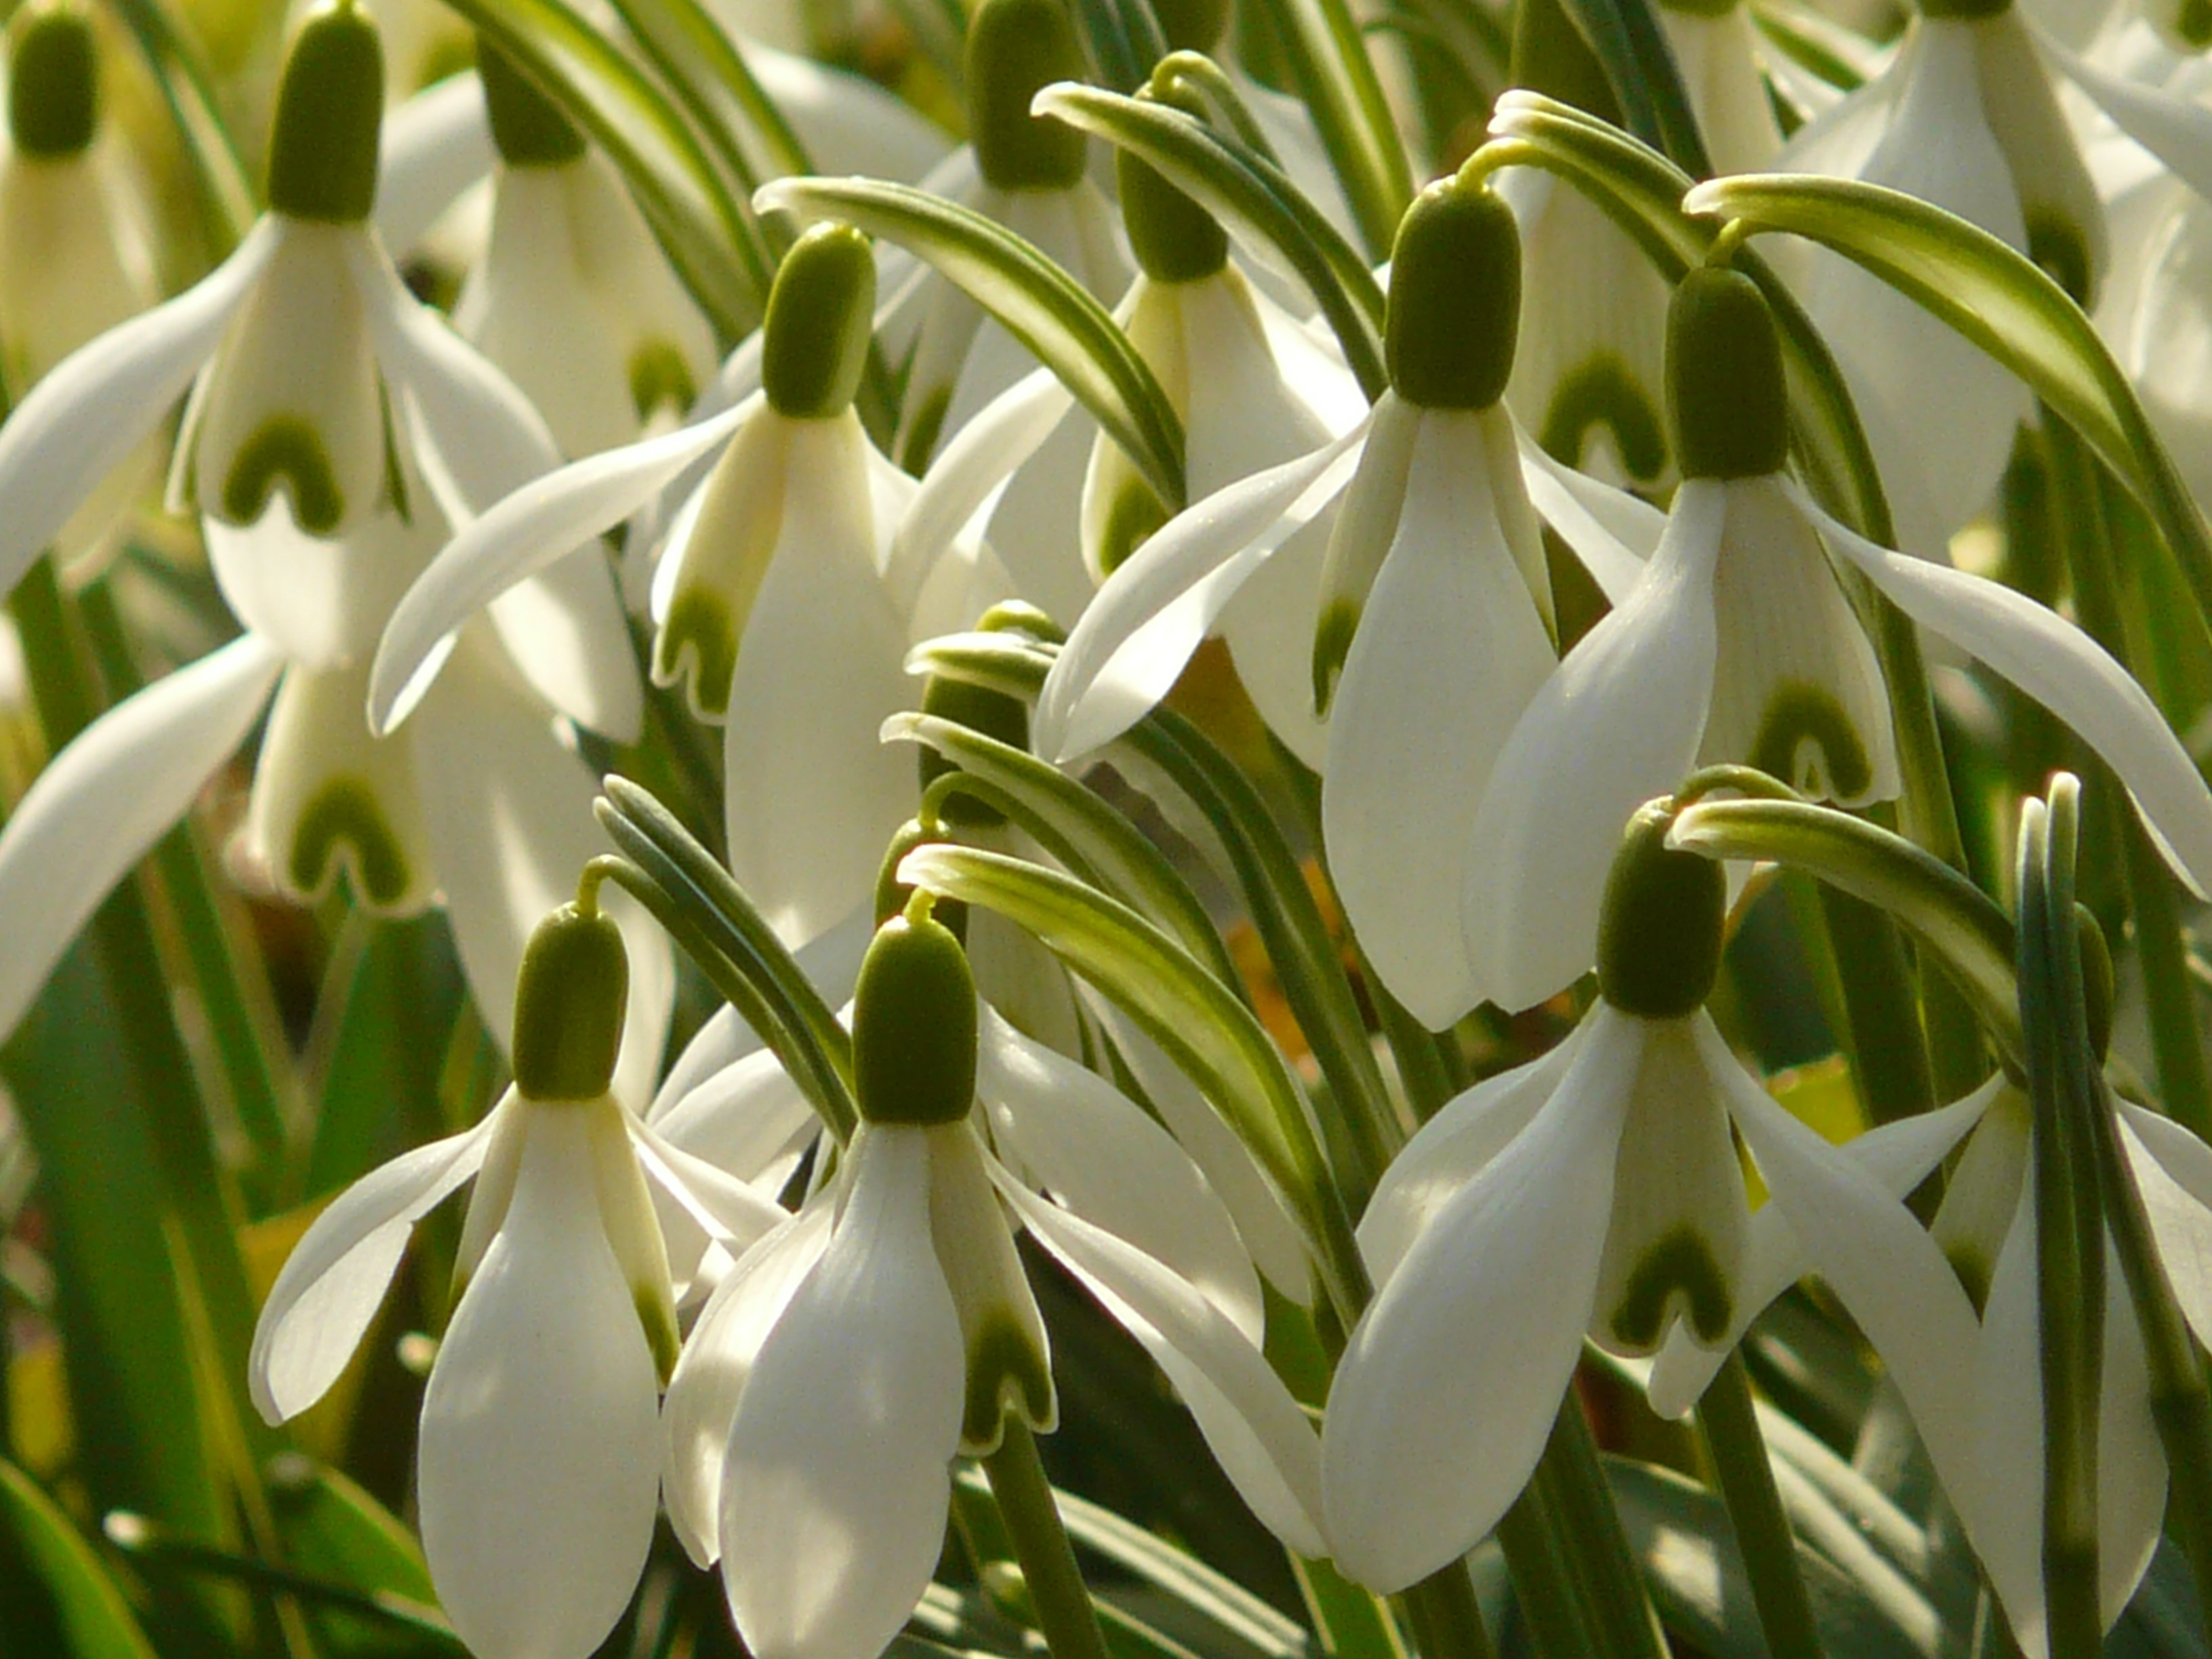
blossom, plant, meadow, flower, bloom, spring, color, botany, garden, flora, flowers, snowdrop, galanthus, flowering plant, land plant